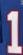
Number: 1